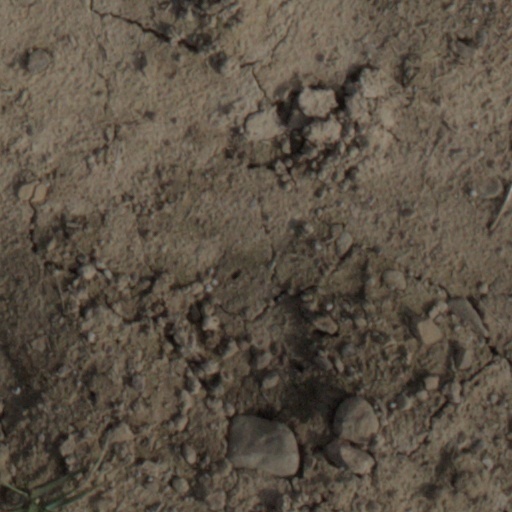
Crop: wheat